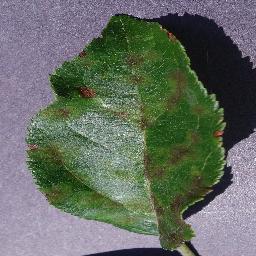
Label: Apple___Apple_scab